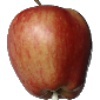
Label: Apple Red 1